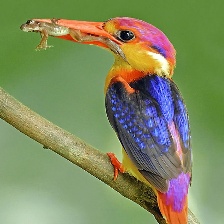
Species: PYGMY KINGFISHER
Scientific name: ISPIDINA PICTA